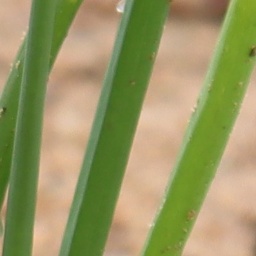
Label: healthy